Chess tournament

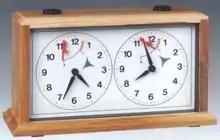
A typical analog chess clock. Note the two separate timers.

A chess clock is a clock with two separate time displays of which only one display can be running at a time. The player with the black pieces will initiate their opponent's timer at the start of the game. Thus the player with the white pieces will have their timer running first, and will make the first move. The player or the arbiter may end the game at any time after the player's opponent has overstepped their time limit. If a timed-out clock remains unnoticed, the game will continue as normal. If the game needs to be interrupted, the arbiter shall stop the clock.